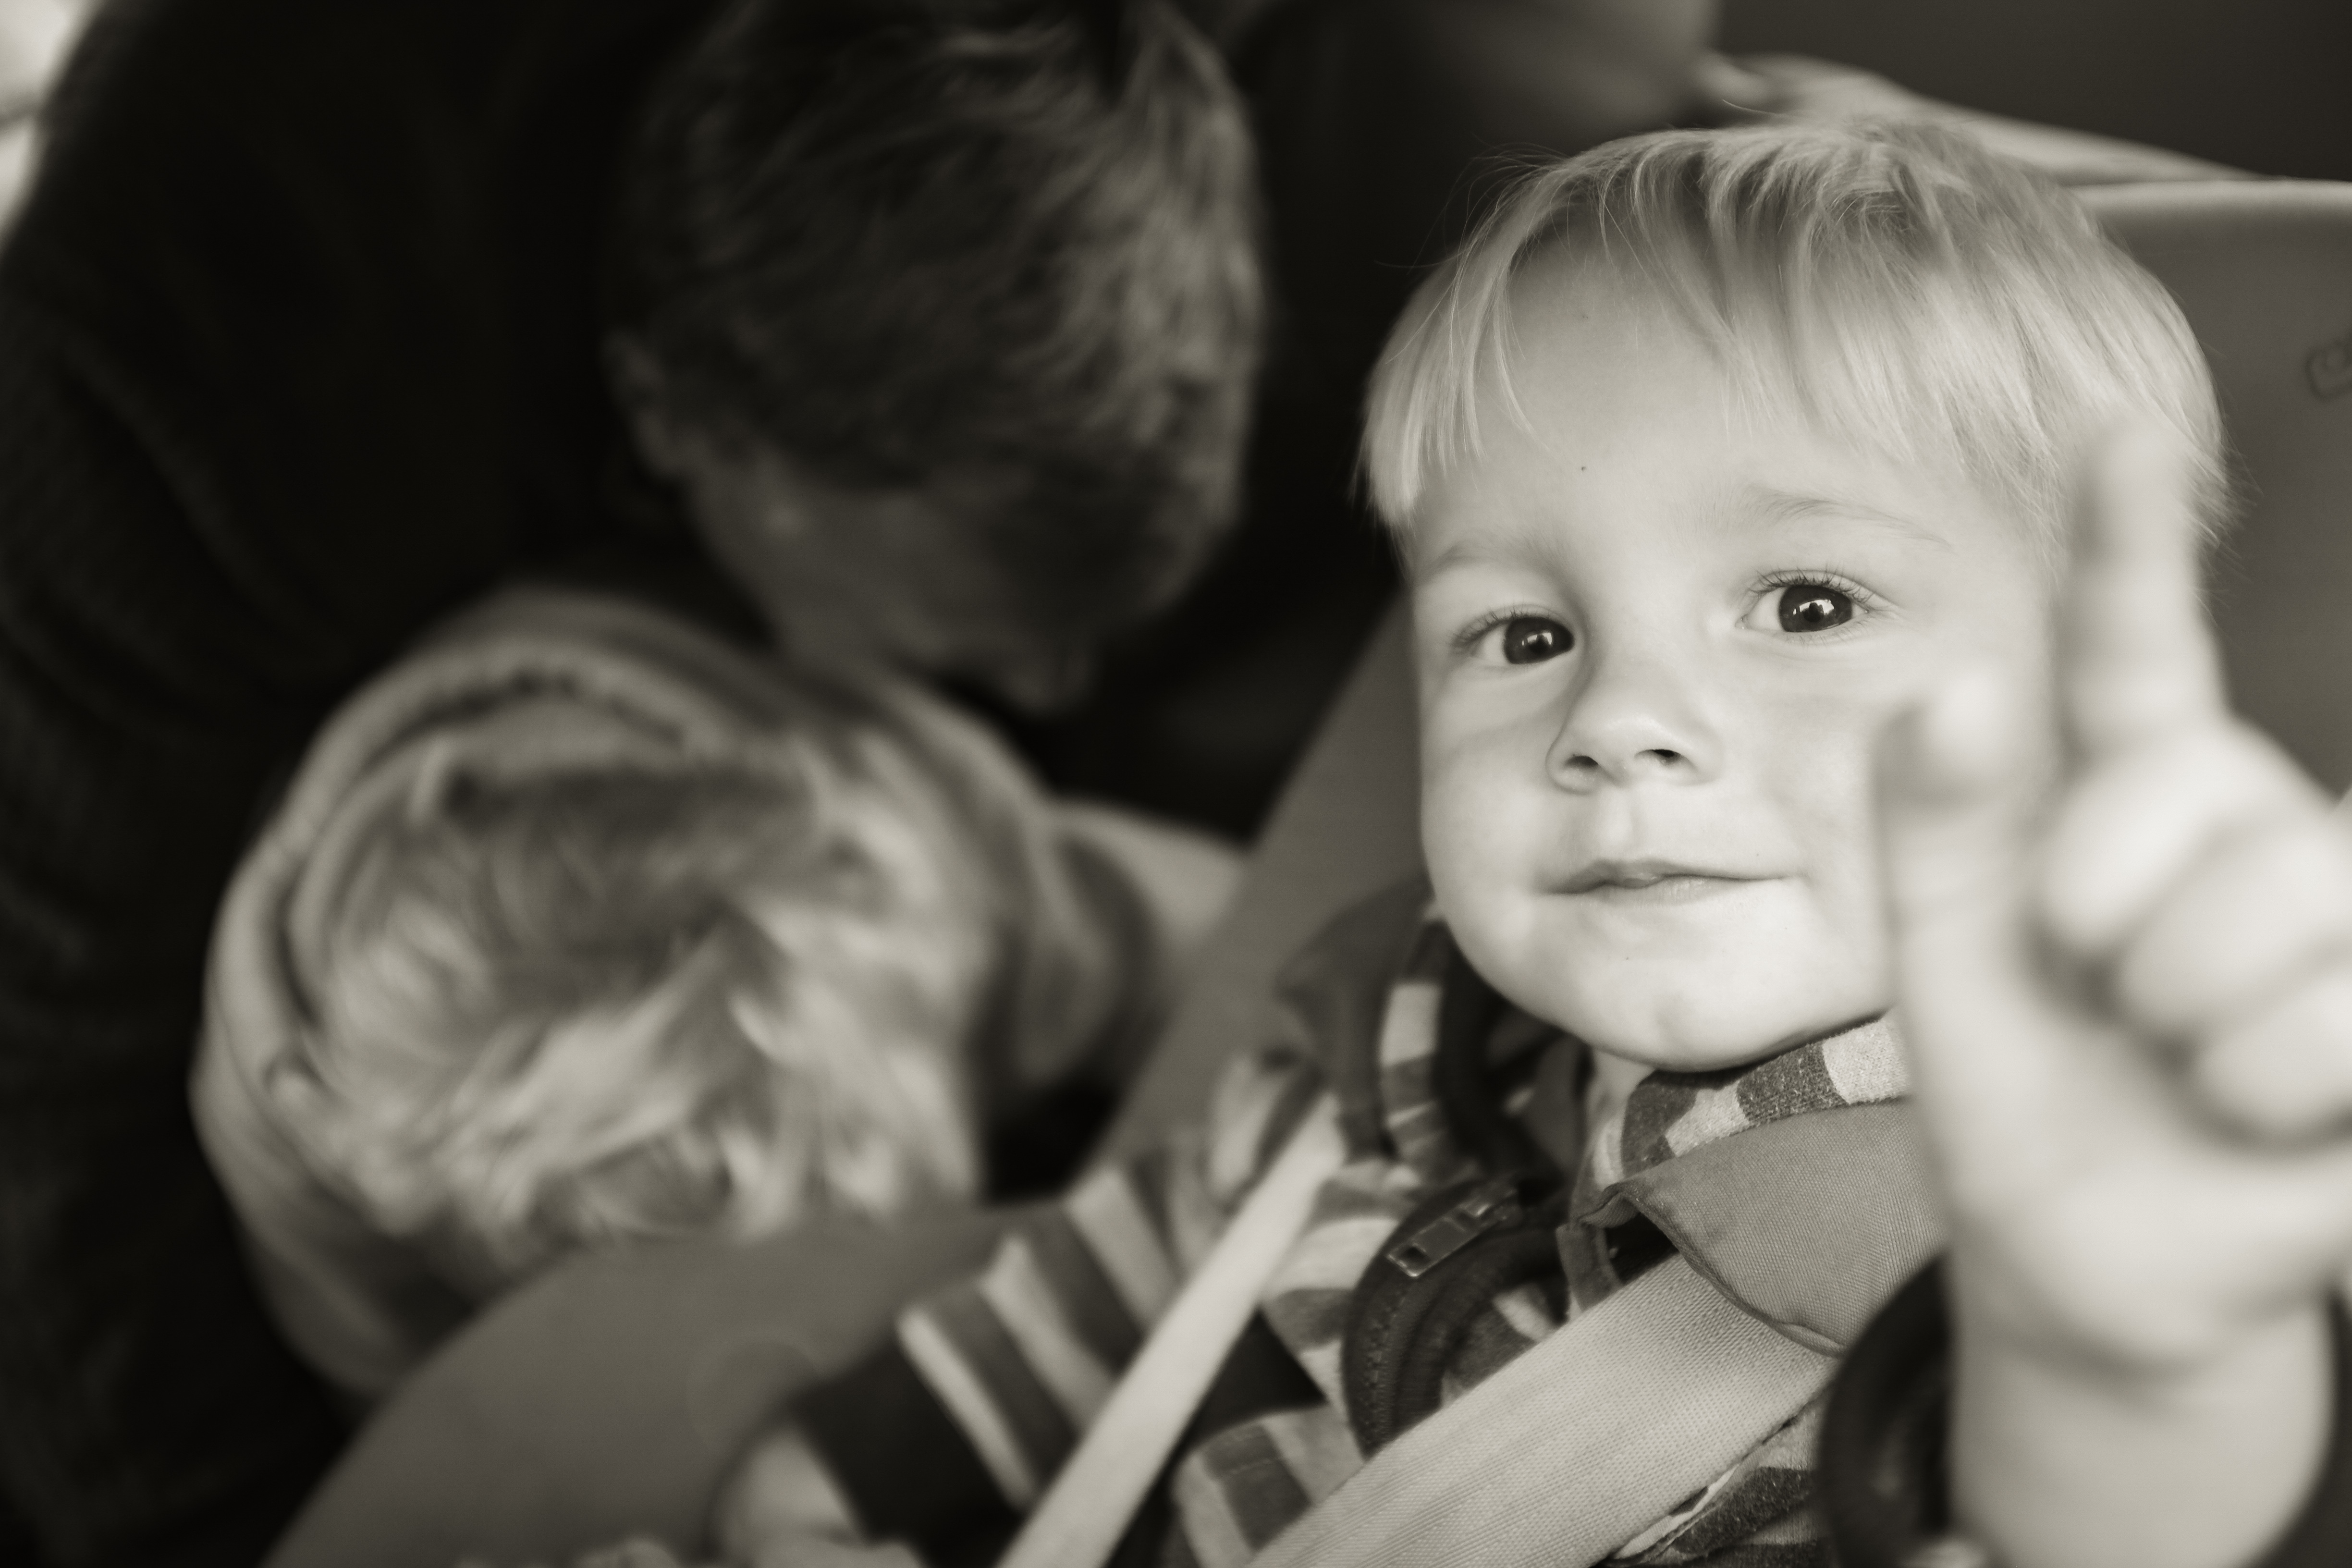
person, black and white, people, photography, boy, portrait, child, black, monochrome, closeup, facial expression, smile, dad, family, infant, toddler, eye, head, organ, emotion, pointing, siblings, brother, interaction, monochrome photography, portrait photography, human positions